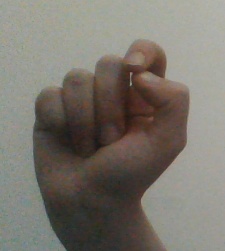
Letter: fa